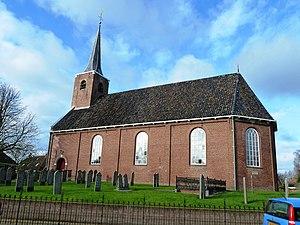
Burum est un village de la commune néerlandaise de Noardeast-Fryslân, situé dans la province de Frise.